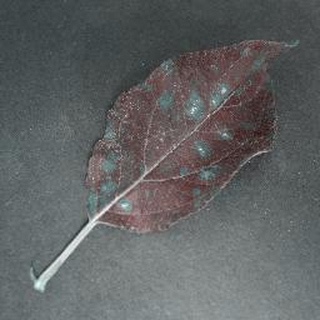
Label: apple_cedar_apple_rust